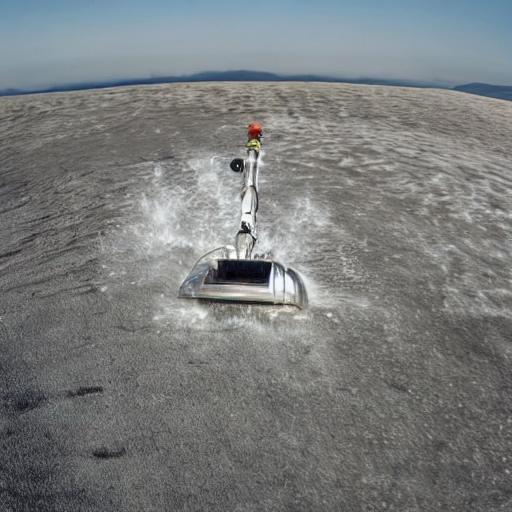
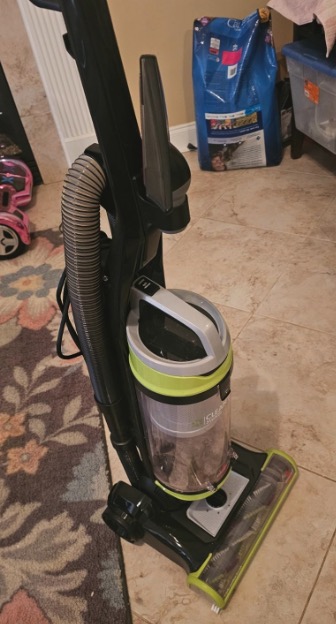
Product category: items_vacuum
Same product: no